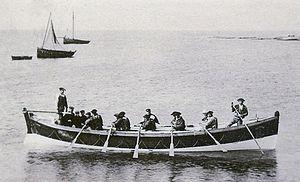
Guilvinec
Guilvinec [gilvinɛk], très souvent appelée Le Guilvinec, est une commune du département du Finistère, en région Bretagne, en France.